Sumaya Matsushima

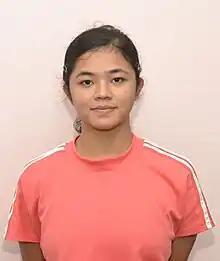
Sumaya Matsushima

Sumaya Matsushima (born 15 February 2001) is a professional footballer who plays as a forward for Paro FC Women. Born in Japan, she represents the Bangladesh national team.